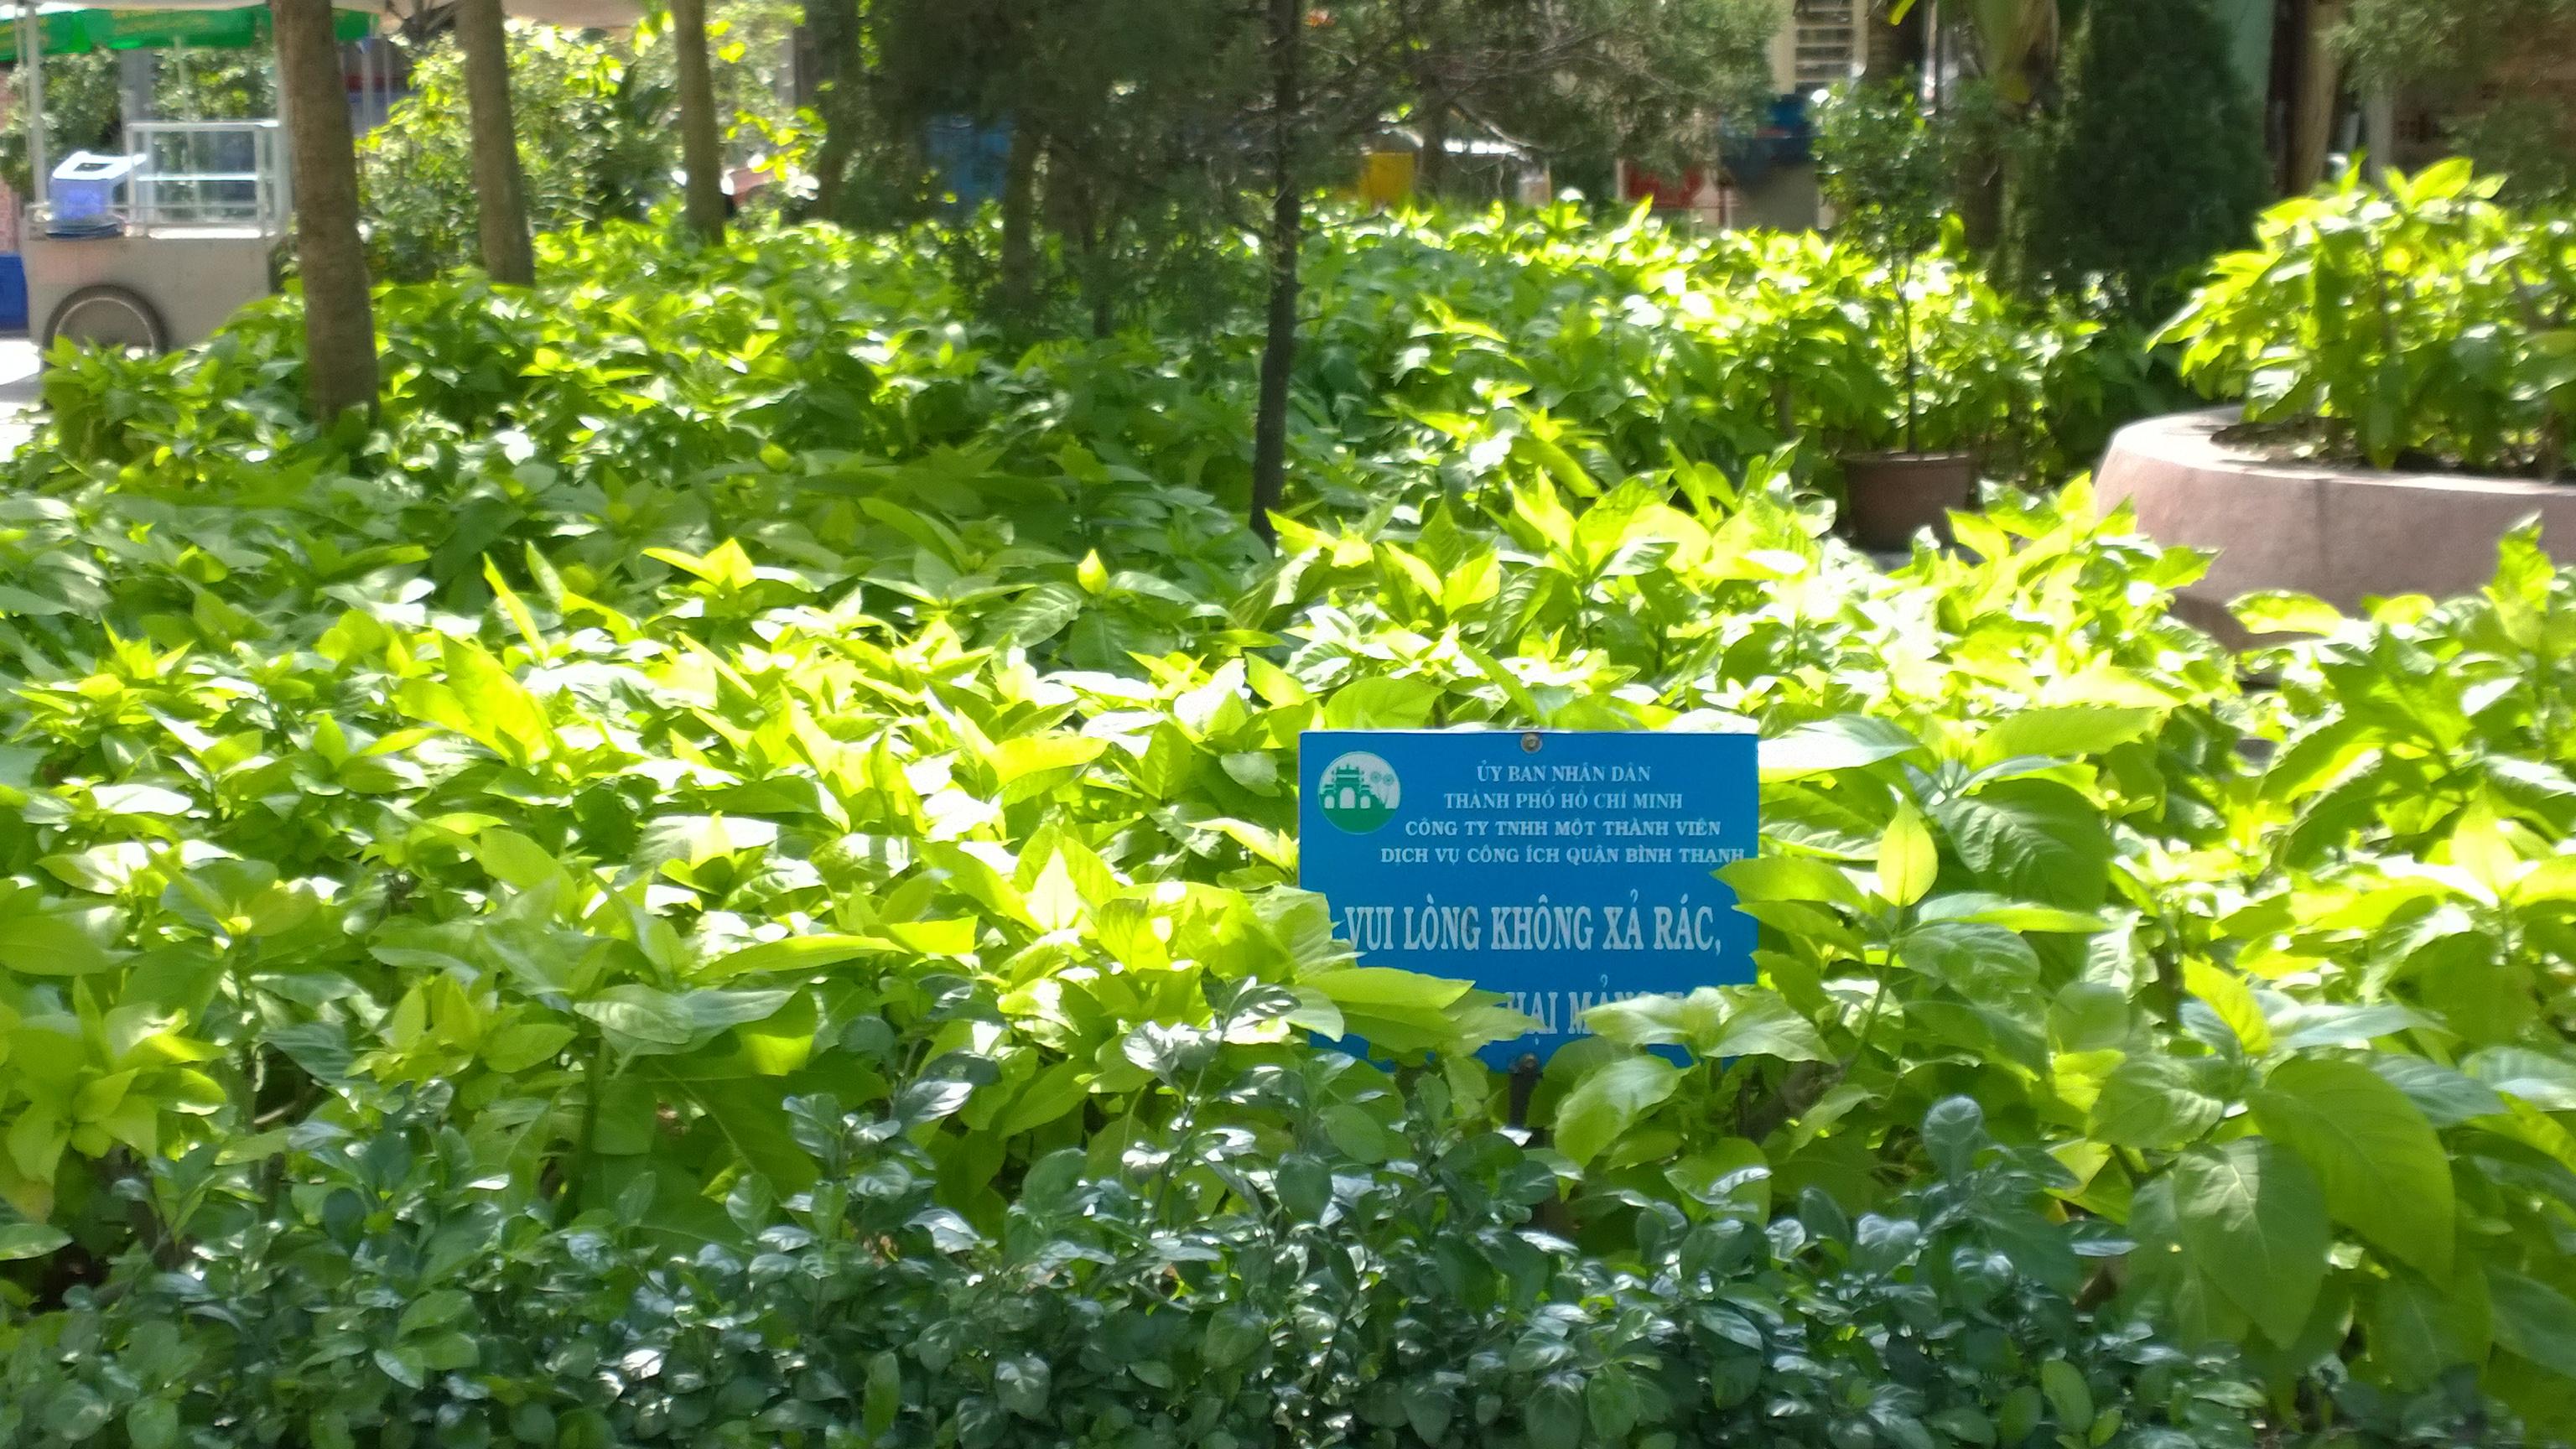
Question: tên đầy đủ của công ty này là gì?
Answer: tên đầy đủ của công ty này là công ty tnhh một thành viên dịch vụ công ích quận bình thạnh